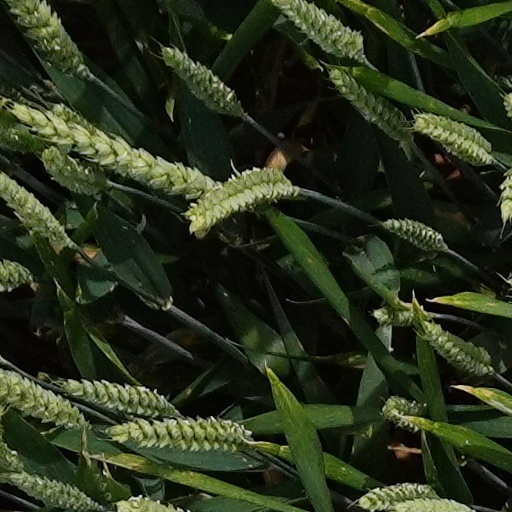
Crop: wheat